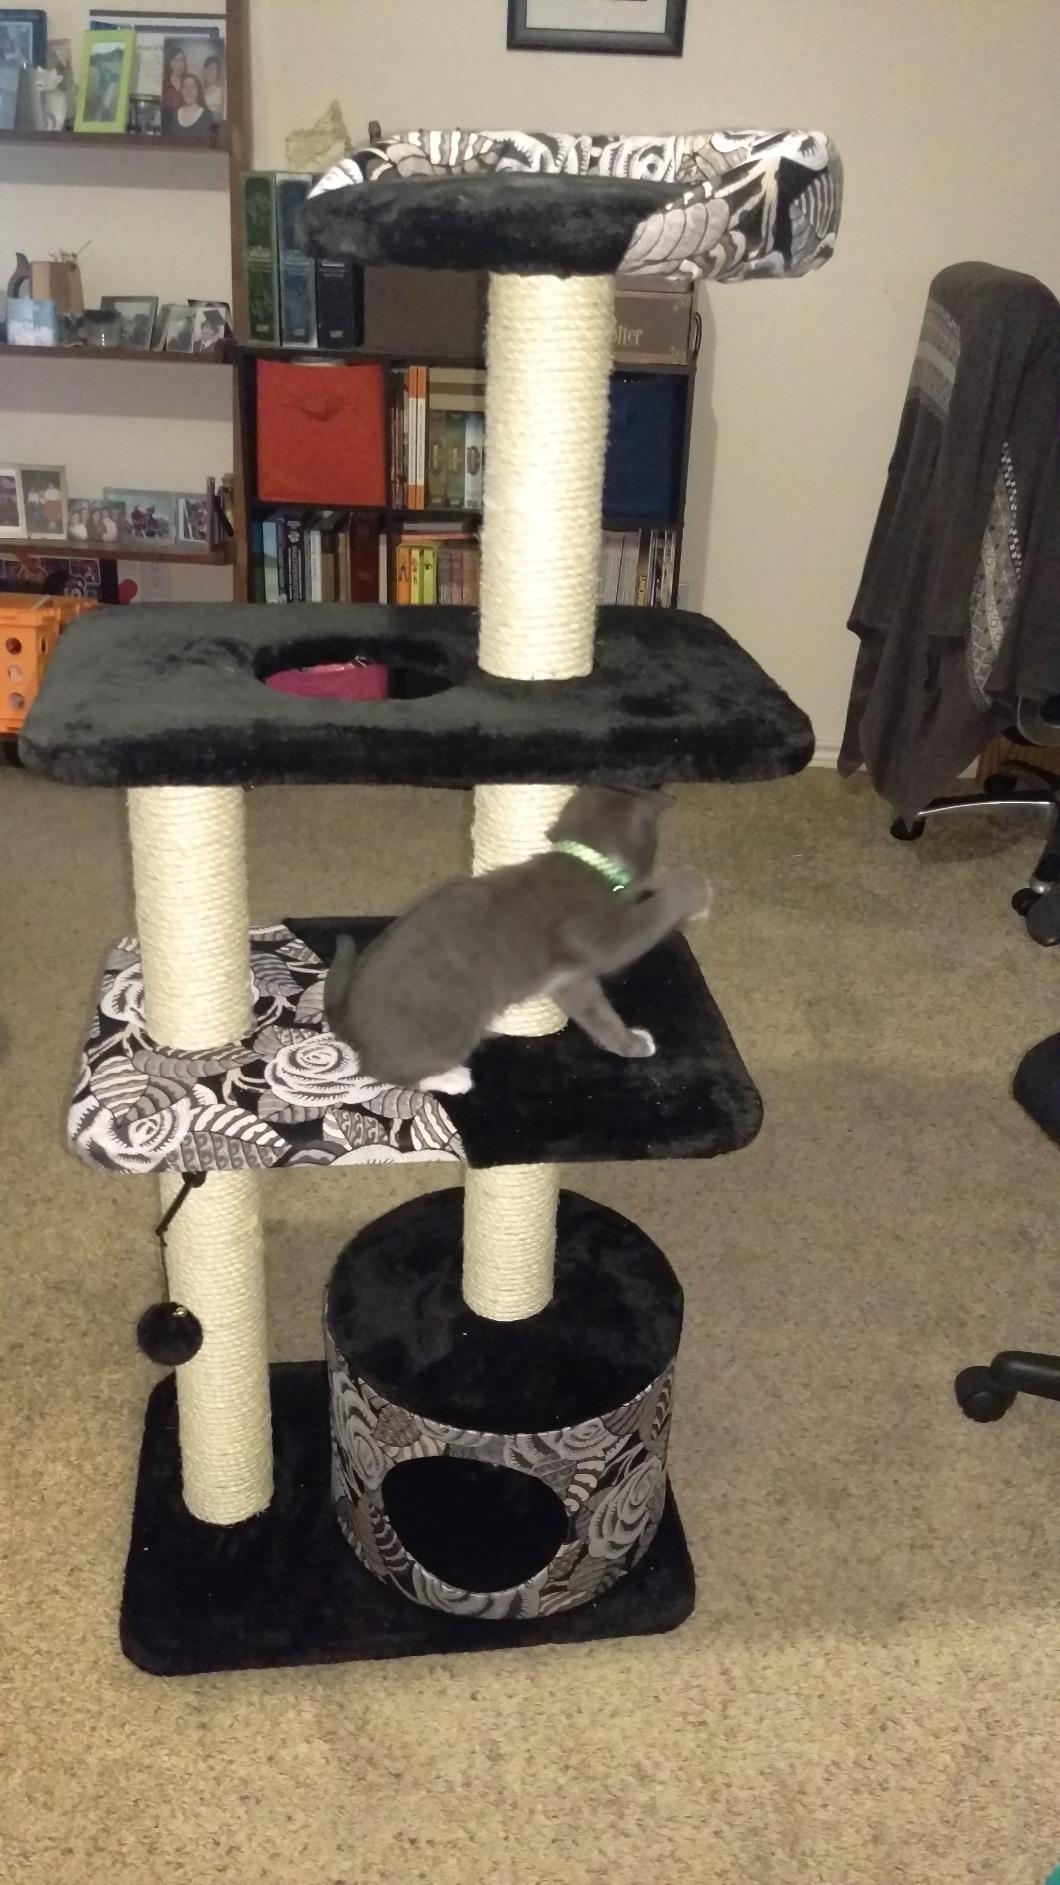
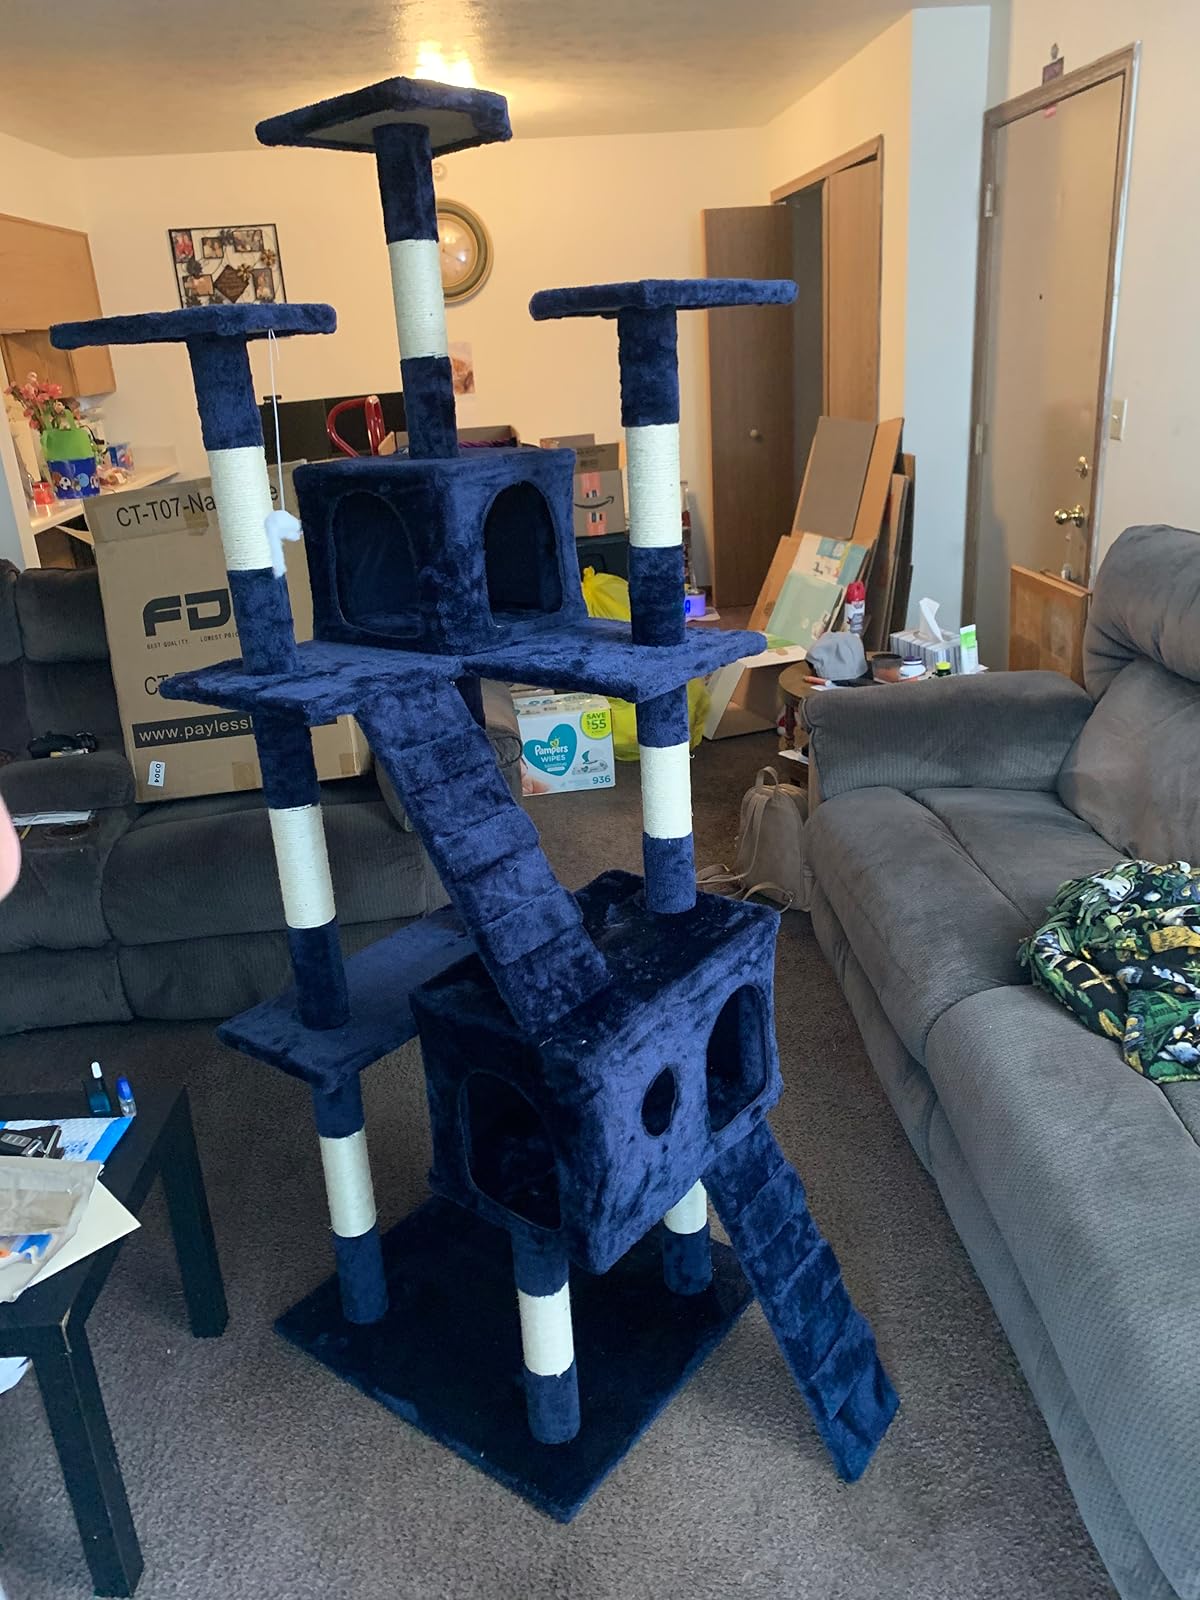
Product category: items_cat tree
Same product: no